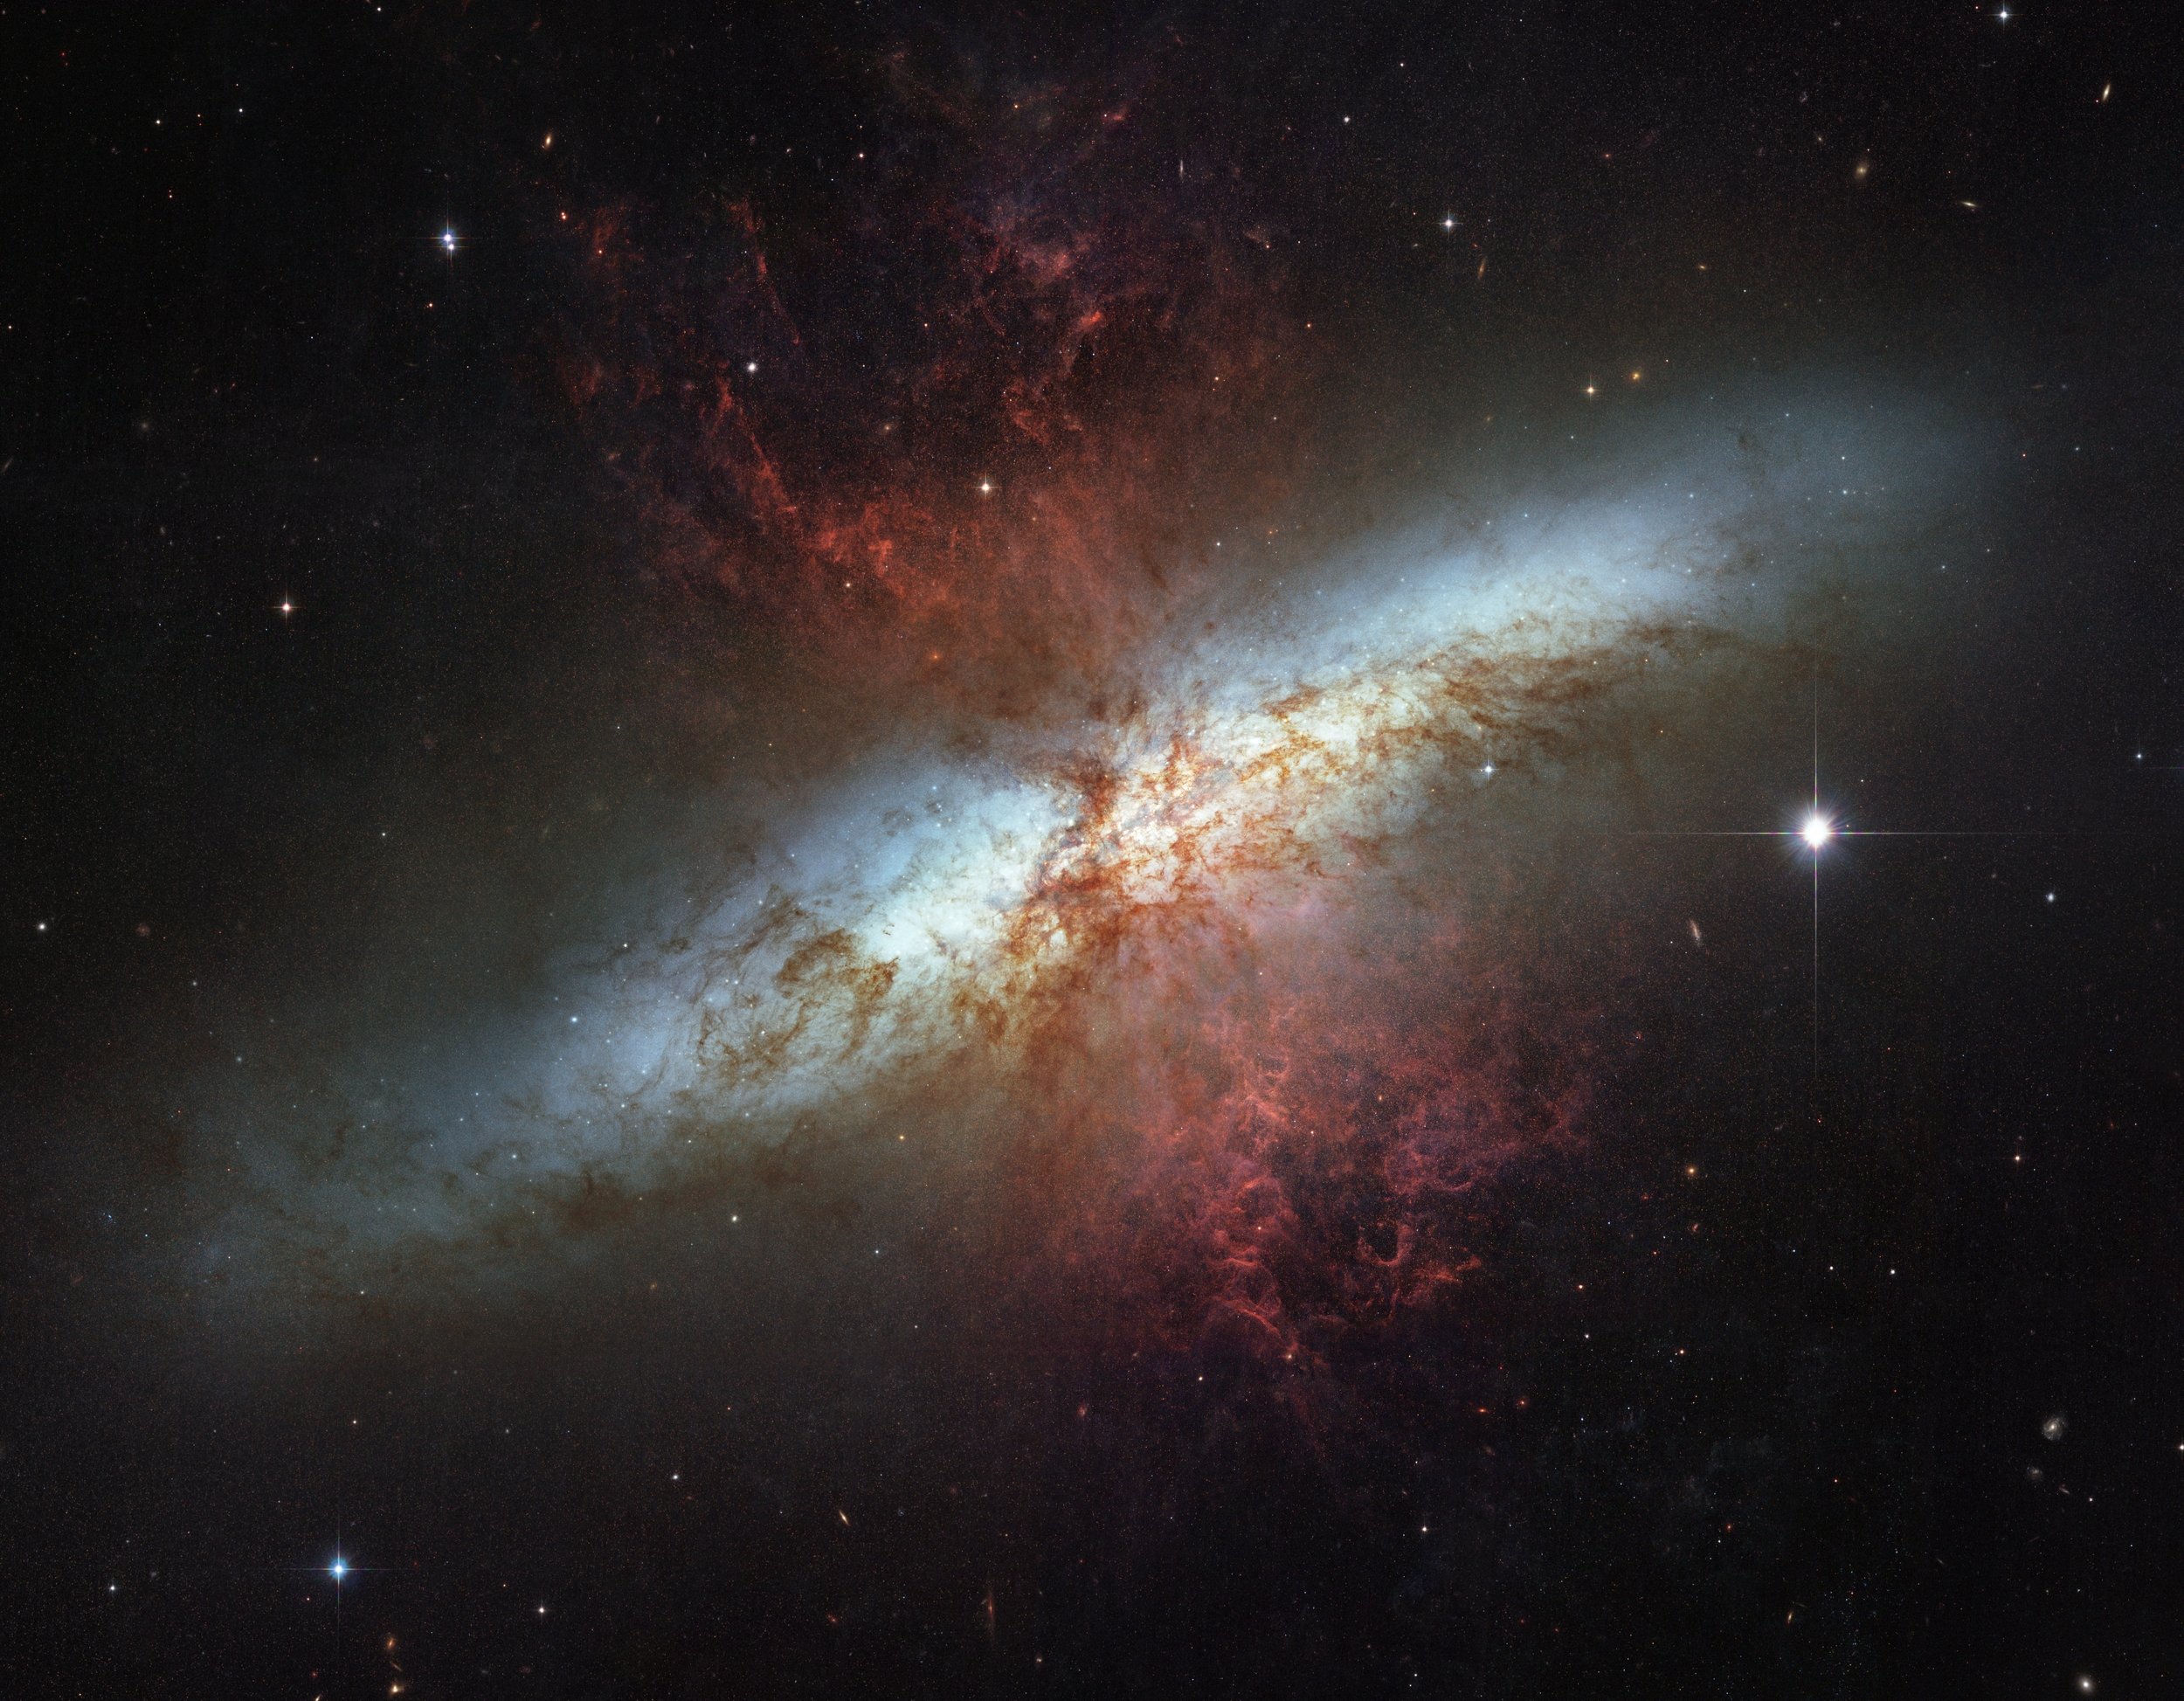
sky, atmosphere, space, galaxy, night sky, nasa, nebula, outer space, astronomy, universe, starry sky, all, space travel, astronautics, astronomical object, spiral galaxy, messier 82, m82, ngc 3034, constellation large bear, m 82, irregular galaxy